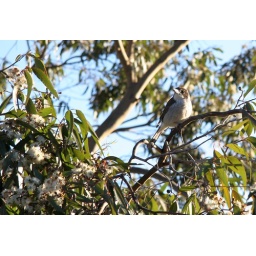
A butcher bird enjoying breakfast in the gum tree in our front yard